Reversal theory

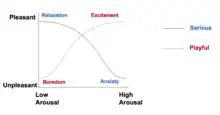
Reversal Theory Butterfly Curves

"The last four motivational states are referred to as the "transactional pairs". This is due to the significance of their interaction, e.g. self-mastery (running a marathon) is noticeably different from others-mastery (training someone to run a marathon)."